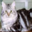
Label: cat